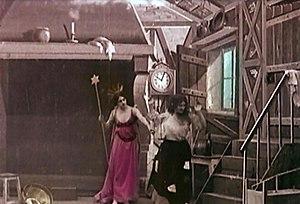
Image du film Cendrillon (1899) de George Méliès
Cendrillon est un film français réalisé par Georges Méliès, sorti en 1899.